Congregation of Jesus

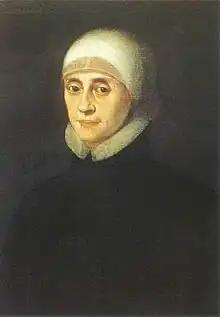
Mary Ward, foundress

Mary Ward was a member of a Roman Catholic family during the period of persecution of Catholics in Tudor England. Originally attempting a life of contemplation in the Spanish Netherlands, she became convinced that she was called to serve in a more active way, especially in her native country. She saw education as the best way for women to further their own gifts and was joined in this vision by a small band of other English women. Under her leadership, they established a religious community in Saint-Omer in 1609 which soon opened a school to educate the daughters of English Catholic families.